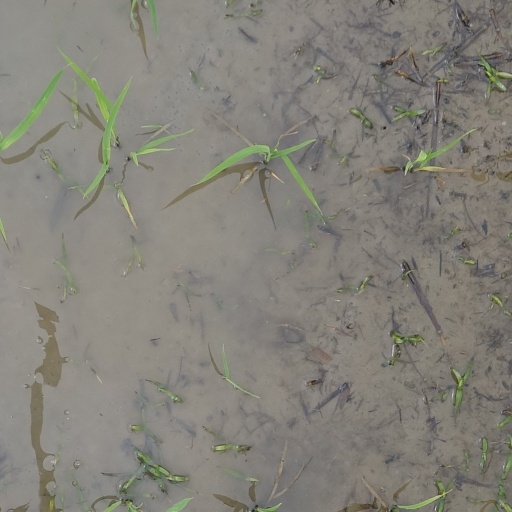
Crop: rice